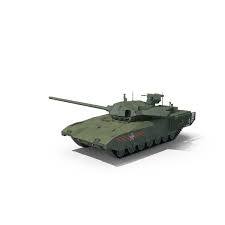
Label: T-14